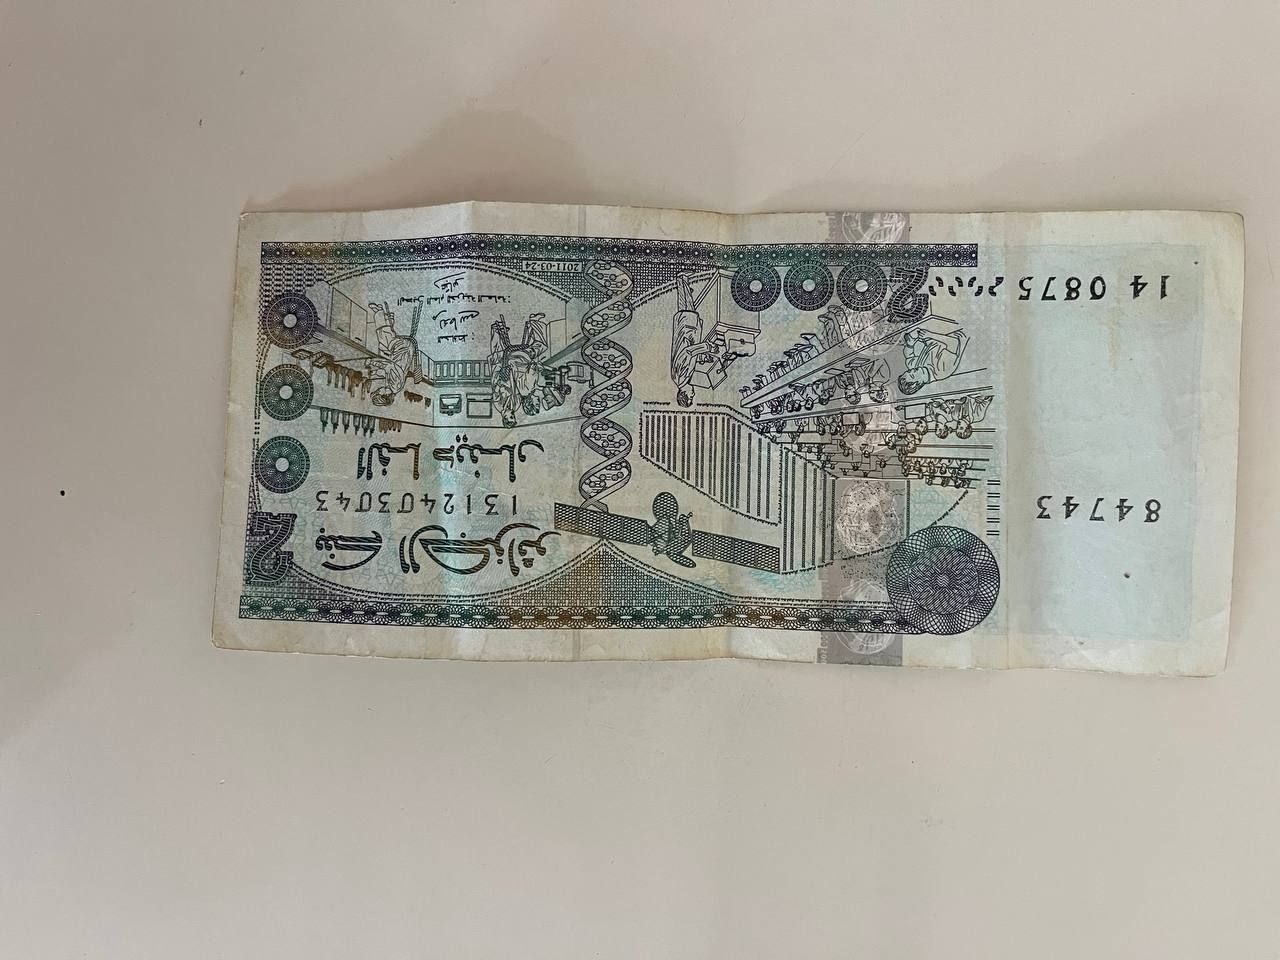
Denomination: 2000DZD